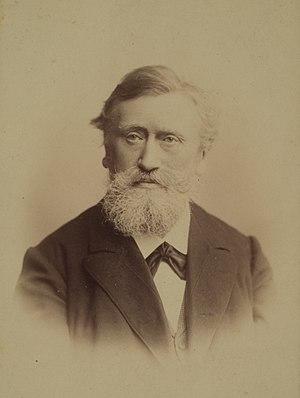
Karl Gustav Adolf Knies, né le 29 mars 1821 à Marbourg, mort le 3 août 1898 à Heidelberg est un économiste allemand considéré comme un des pères de la « vieille » école historique allemande. Professeur d'économie et de finances à l'université de Heidelberg, Max Weber lui succède en 1896.
Léon Walras, né à Évreux le 16 décembre 1834 et mort à Clarens le 5 janvier 1910, est un économiste français ayant fait carrière à l'université de Lausanne en Suisse. S'il a profondément marqué l'histoire de la science économique c'est en grande partie par l'influence qu'il a exercée sur des économistes majoritairement de langue anglaise. Uniquement titulaire du baccalauréat, Walras a malgré tout toujours été soutenu par son père Auguste Walras, un inspecteur d'académie passionné d'économie, dont il a repris dans une large mesure la doctrine économique. C'est grâce à Louis Ruchonnet, un homme politique suisse d'envergure désireux de promouvoir l'université de Lausanne, qu'il est nommé professeur à Lausanne. C'est encore lui qui l'aide à diffuser son œuvre.